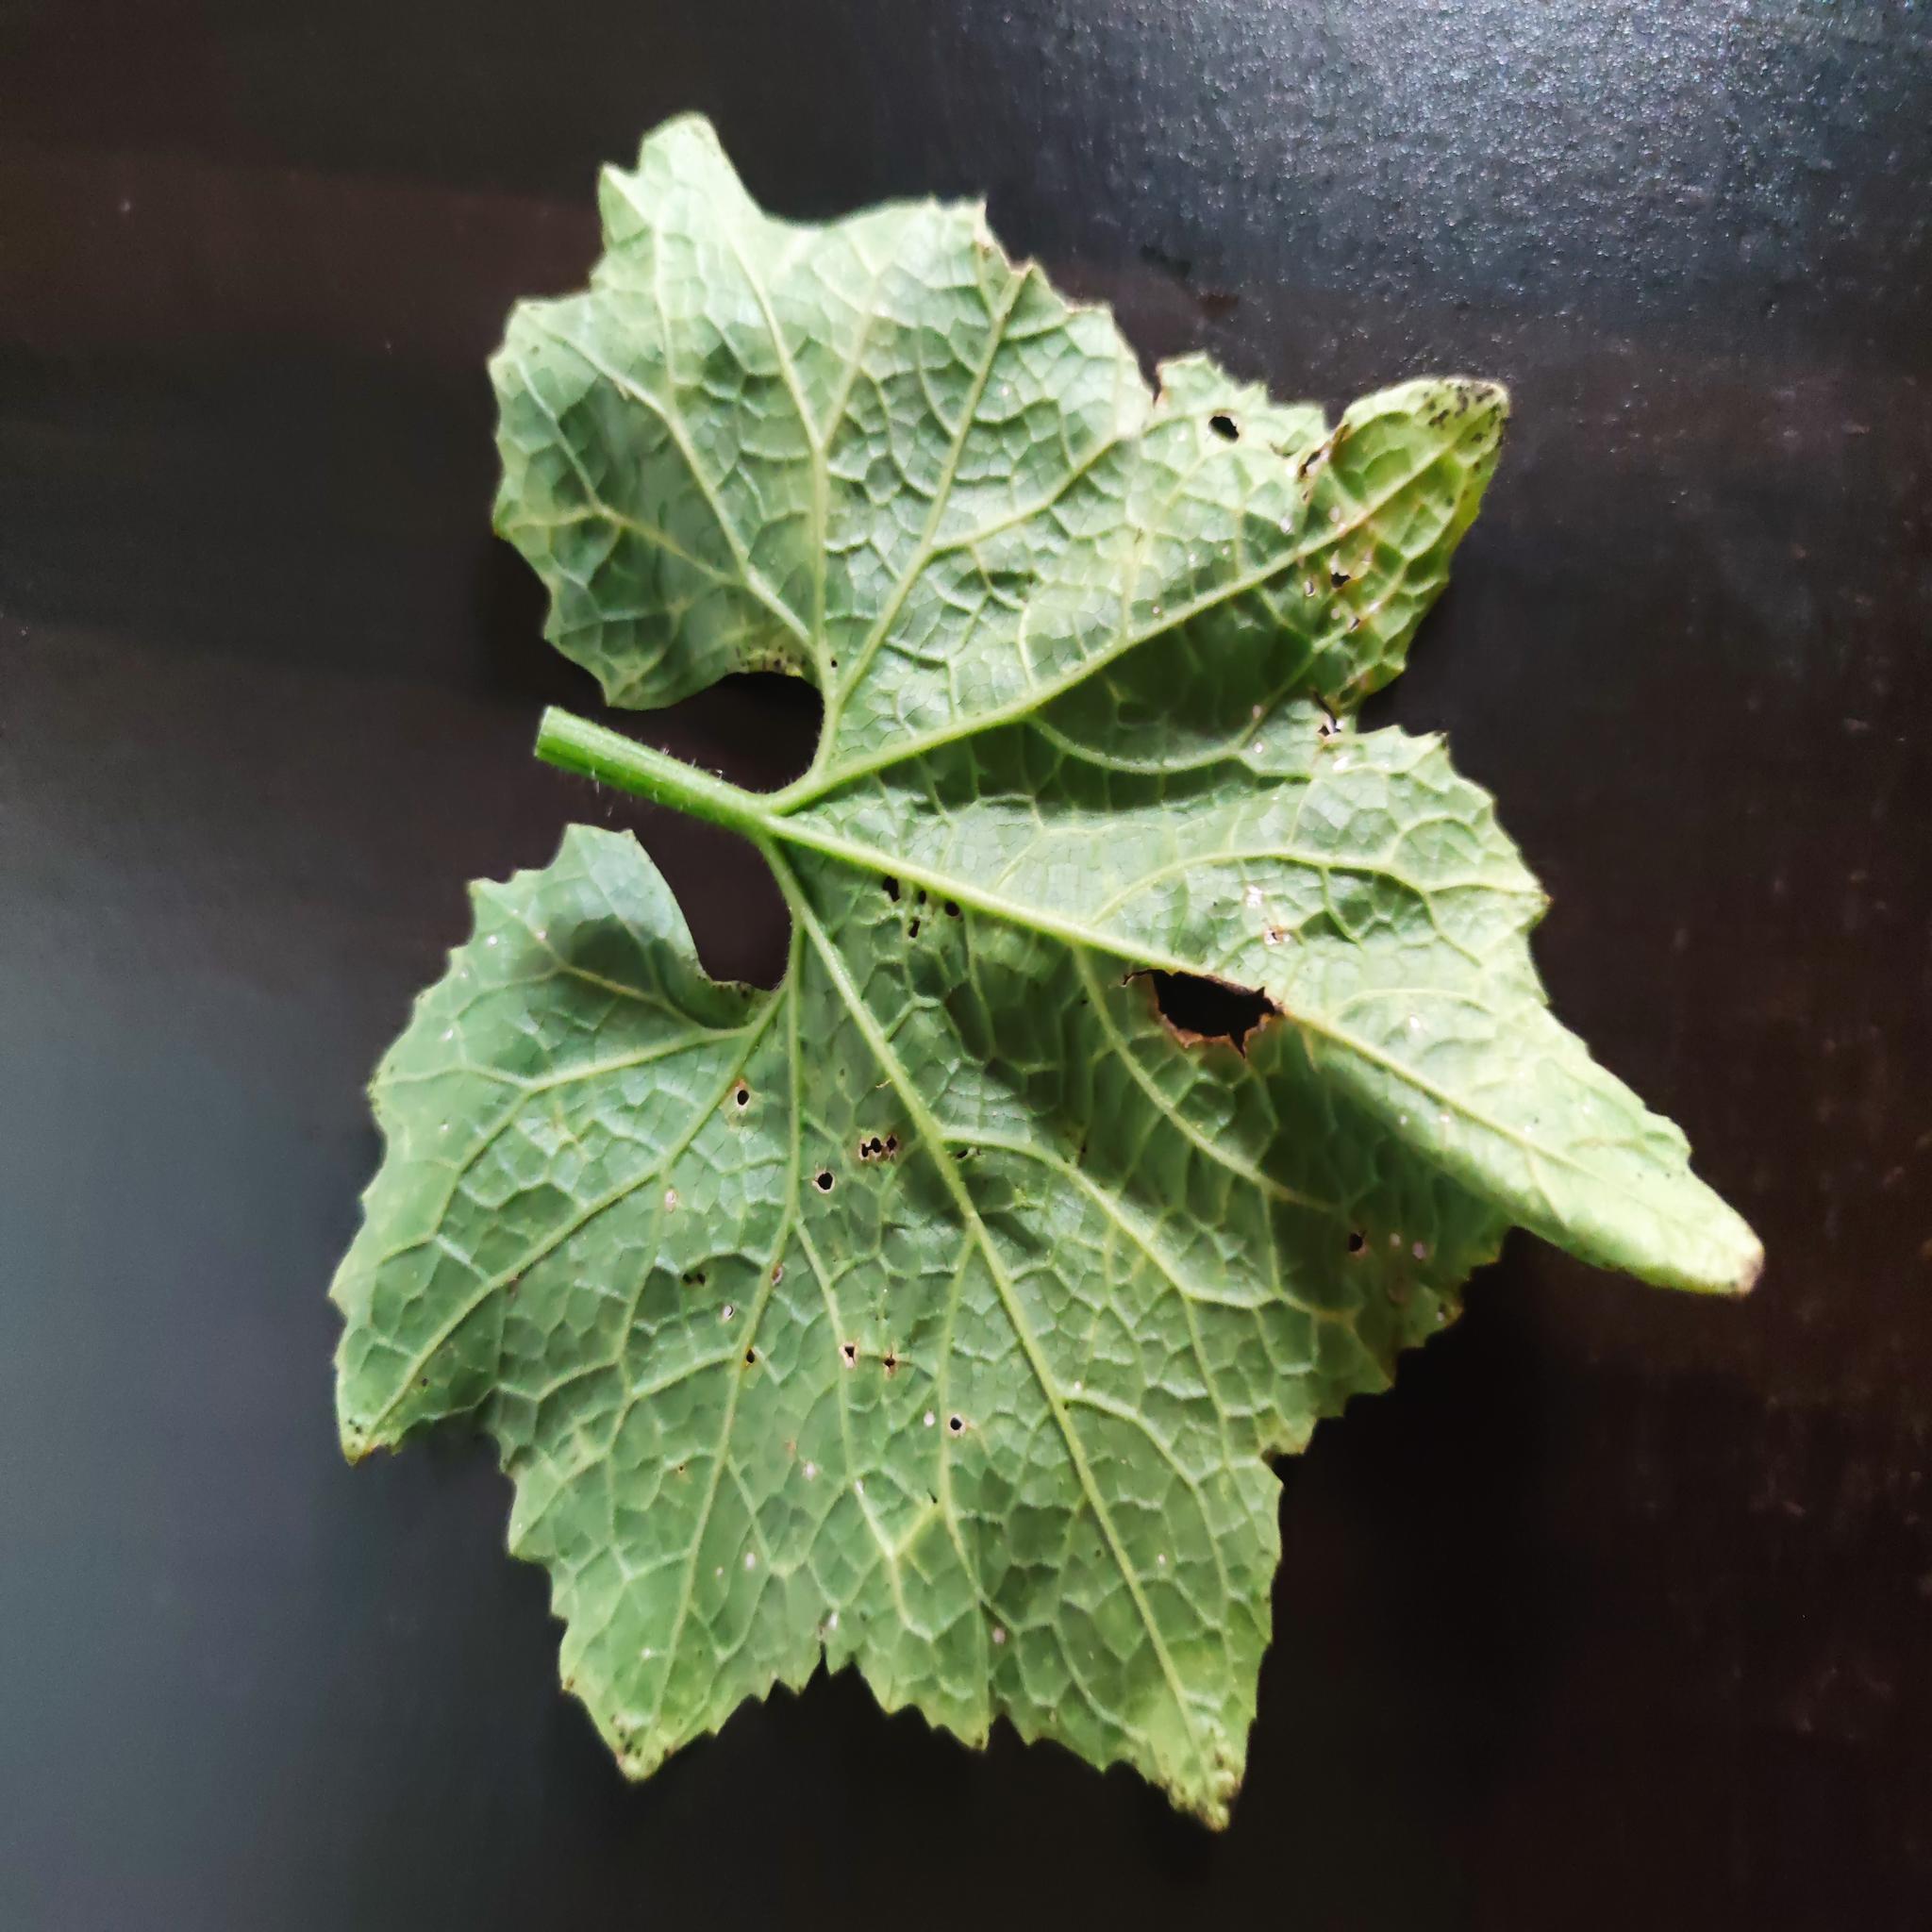
Label: Leaf curl